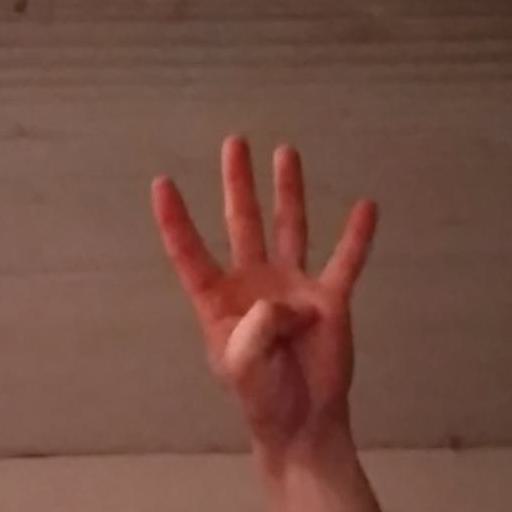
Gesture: four